2005 Chesapeake Bay crossing study

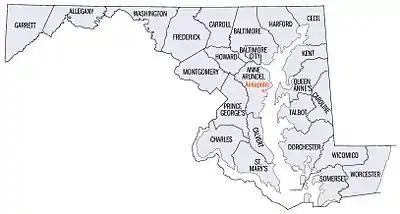
Map of counties in Maryland

Scenarios for the new bridge include a northern crossing between Baltimore and Kent Counties ("Zone 1"), adding a third bridge adjacent to the existing bridges ("Zone 2"), a crossing from Anne Arundel County or Calvert County to Talbot County ("Zone 3"), and a southern crossing between southern Calvert County and Dorchester County ("Zone 4").